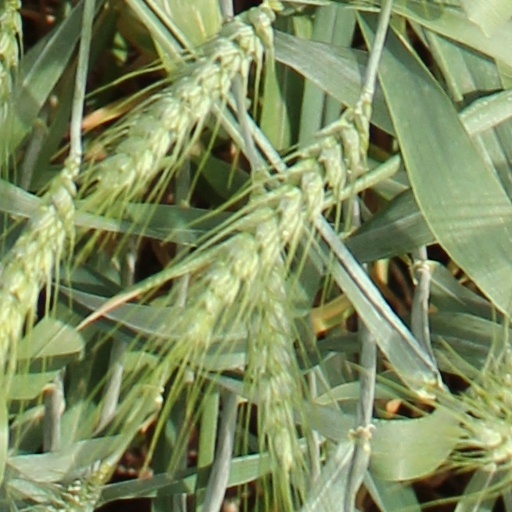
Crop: wheat